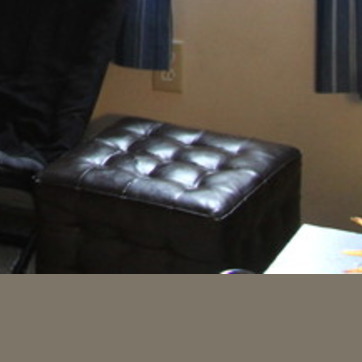
Material: leather